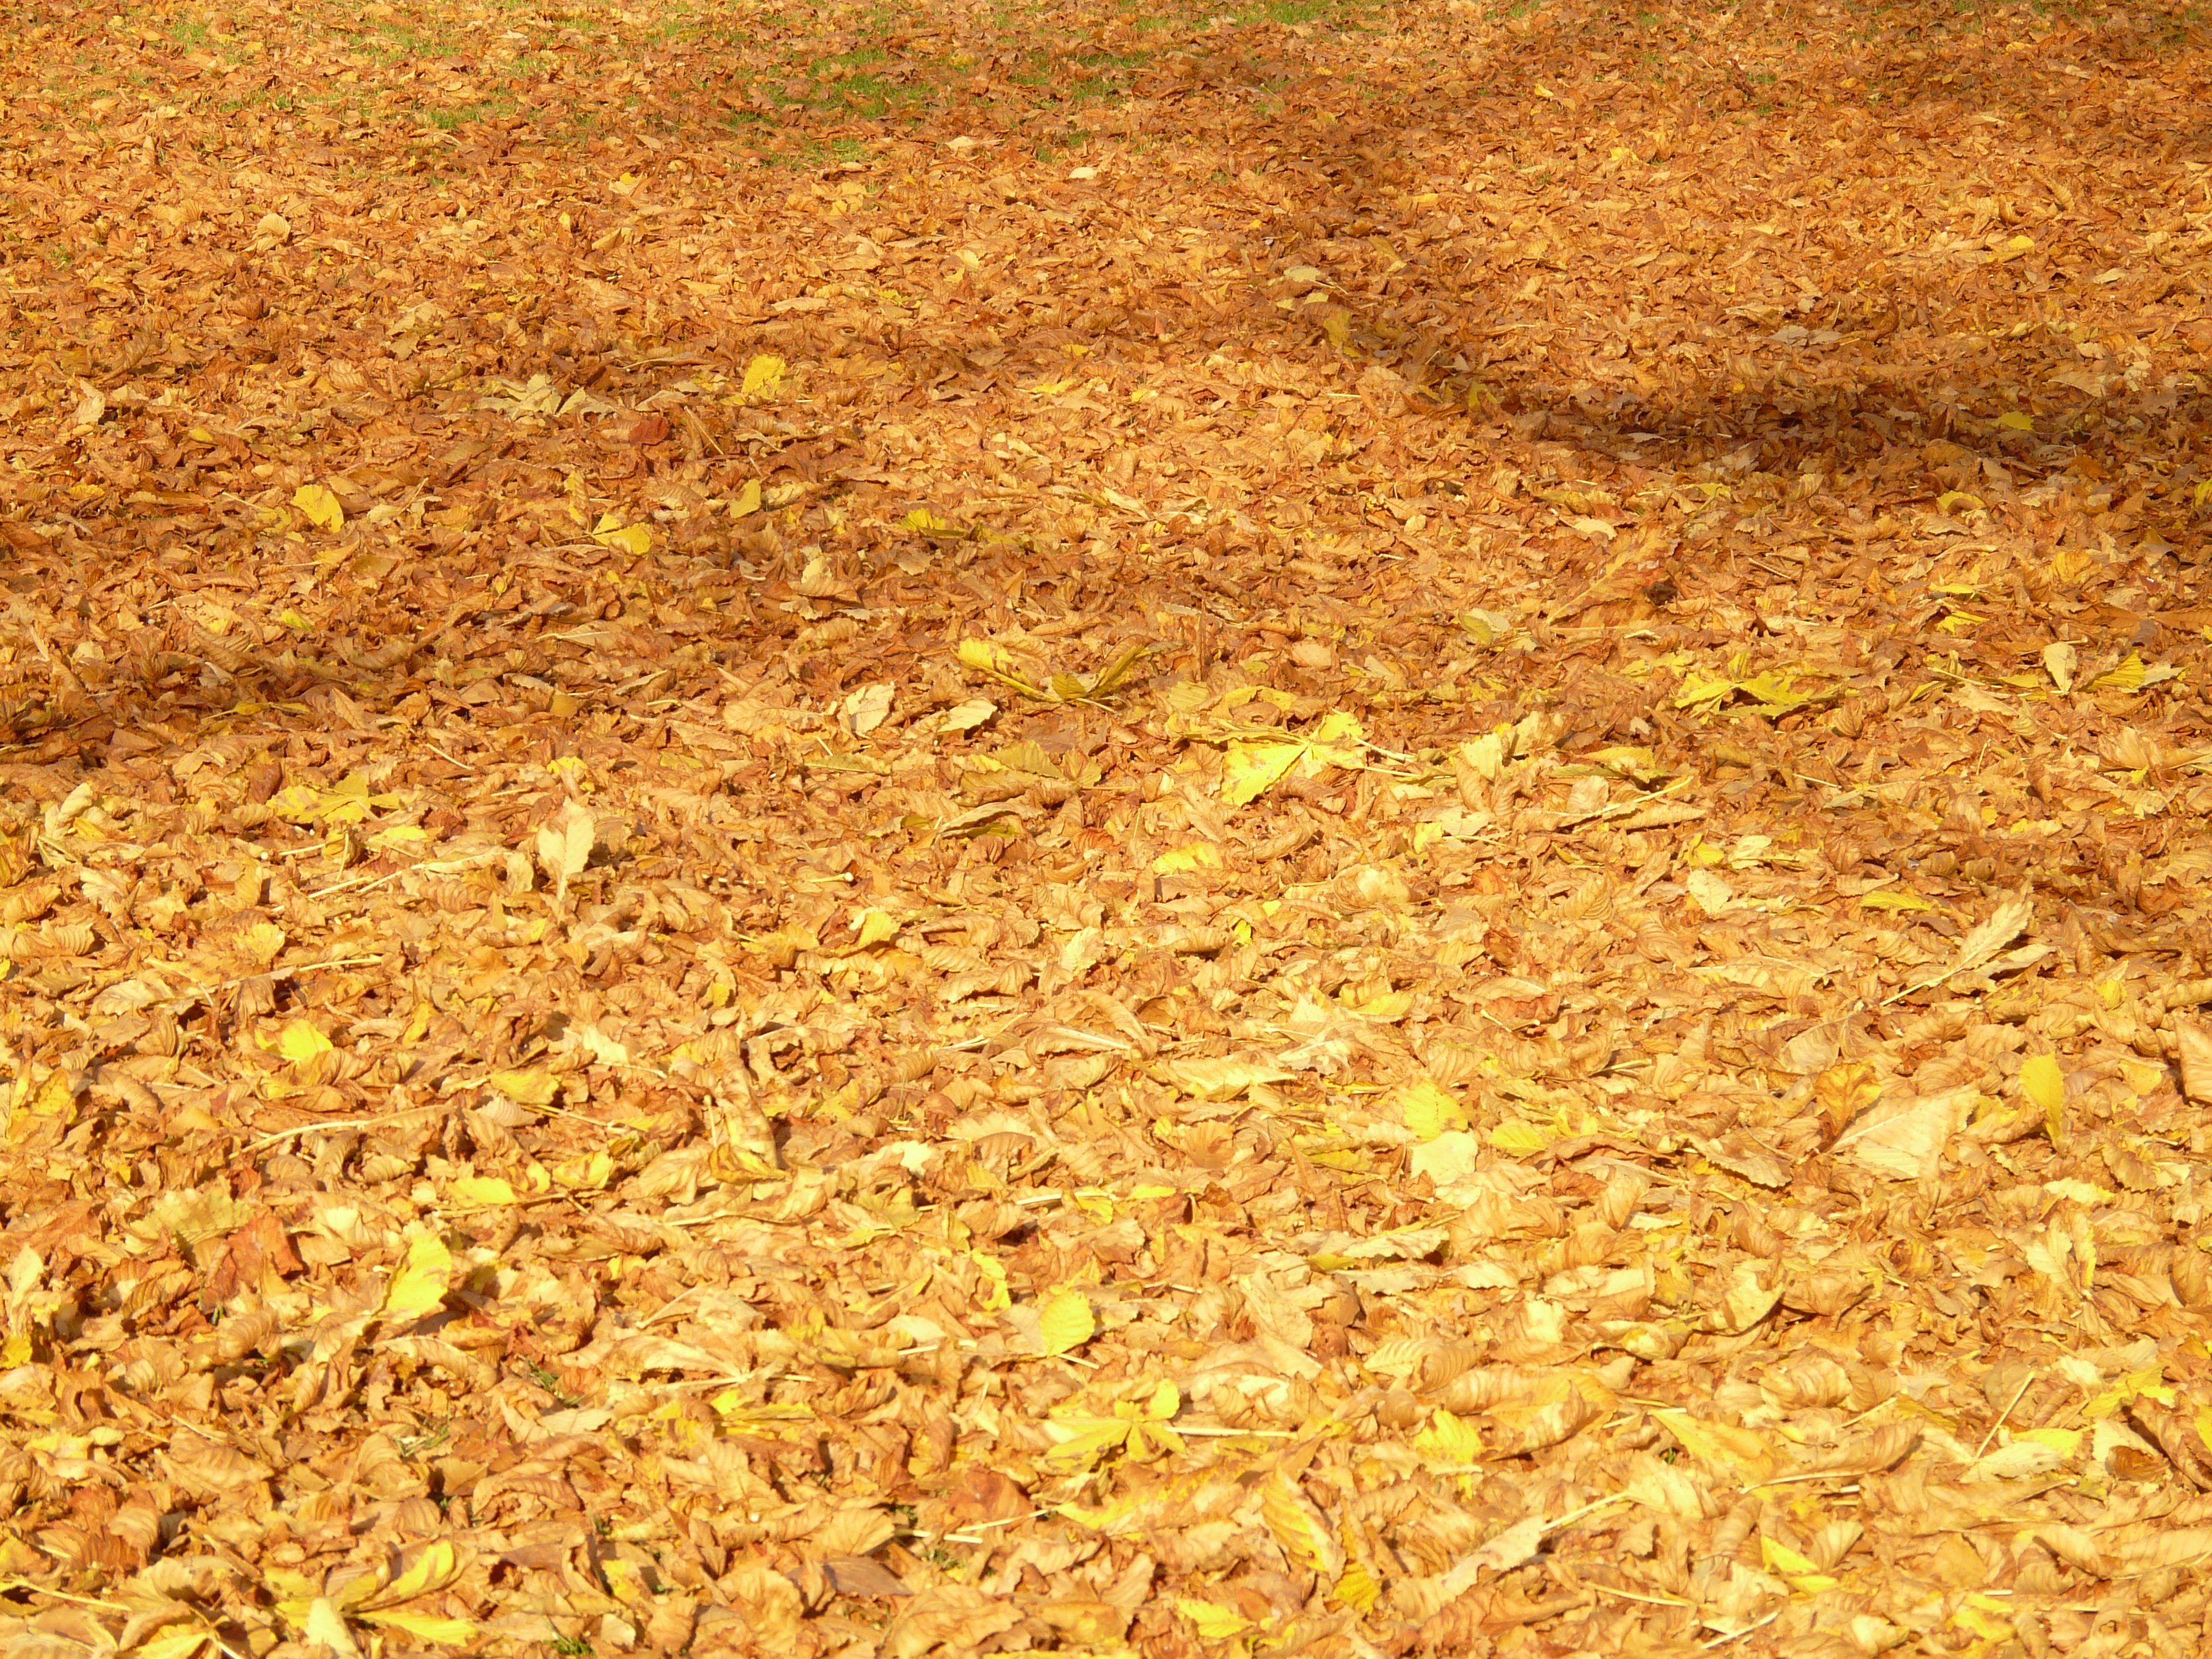
tree, grass, light, plant, lawn, leaf, flower, crop, color, autumn, shadow, soil, colorful, agriculture, leaves, deciduous, chestnut leaves, grass family